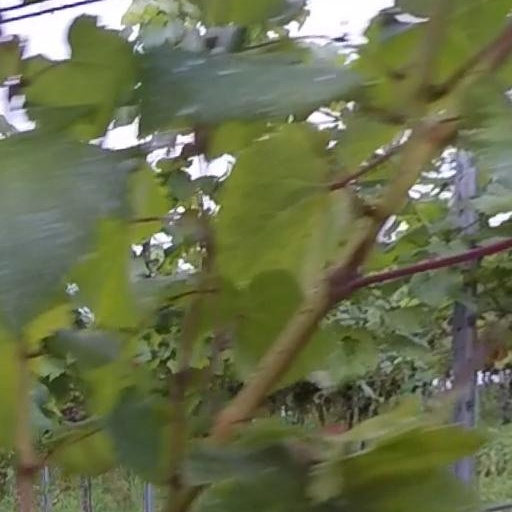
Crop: grape